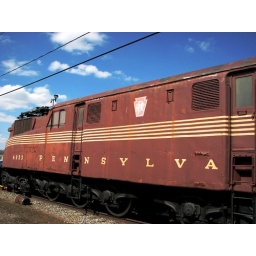
These train cars were on a side track near the New York State Fairgrounds in Syracuse New York